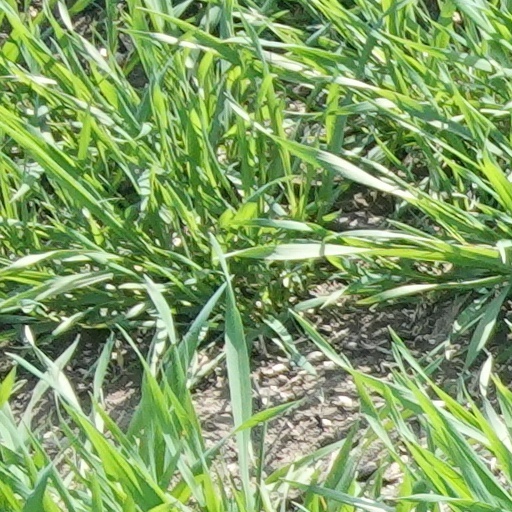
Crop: wheat